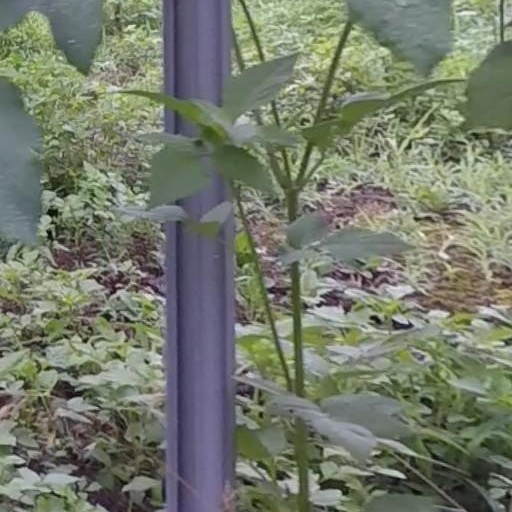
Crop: grape